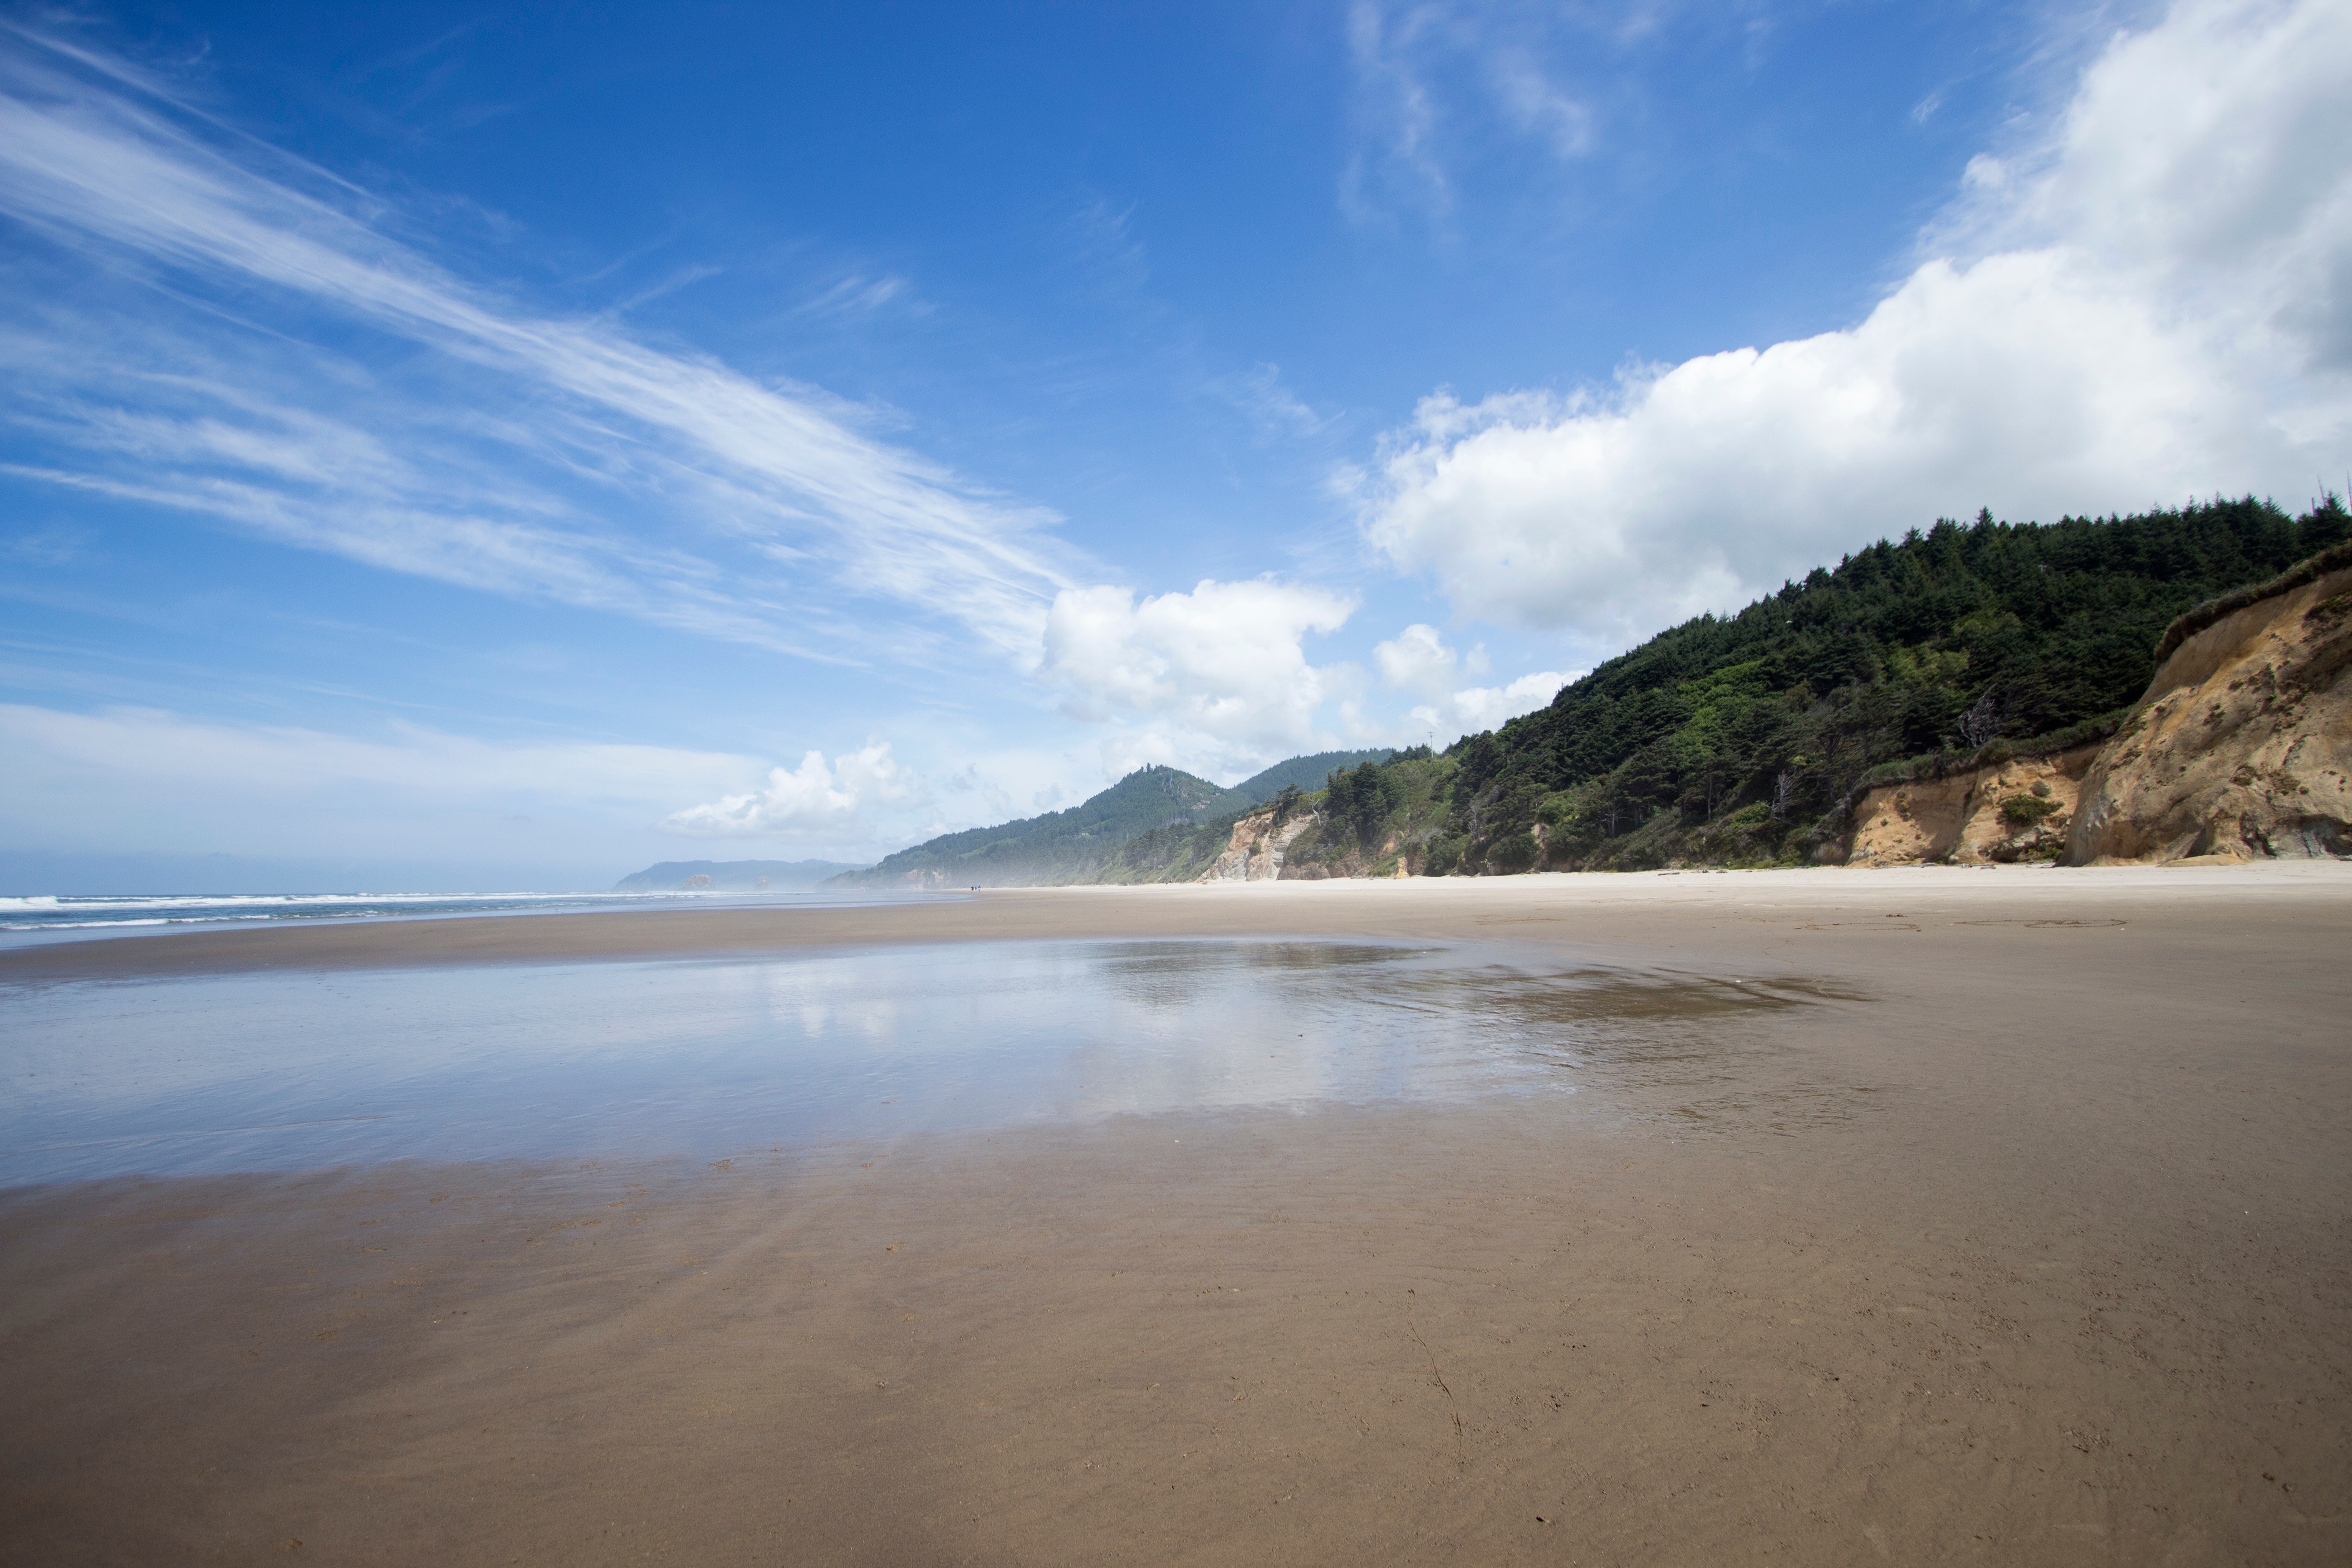
beach, landscape, sea, coast, sand, ocean, horizon, cloud, sky, shore, wave, vacation, cove, bay, reservoir, terrain, body of water, loch, cape, wind wave